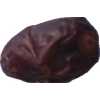
Label: dates